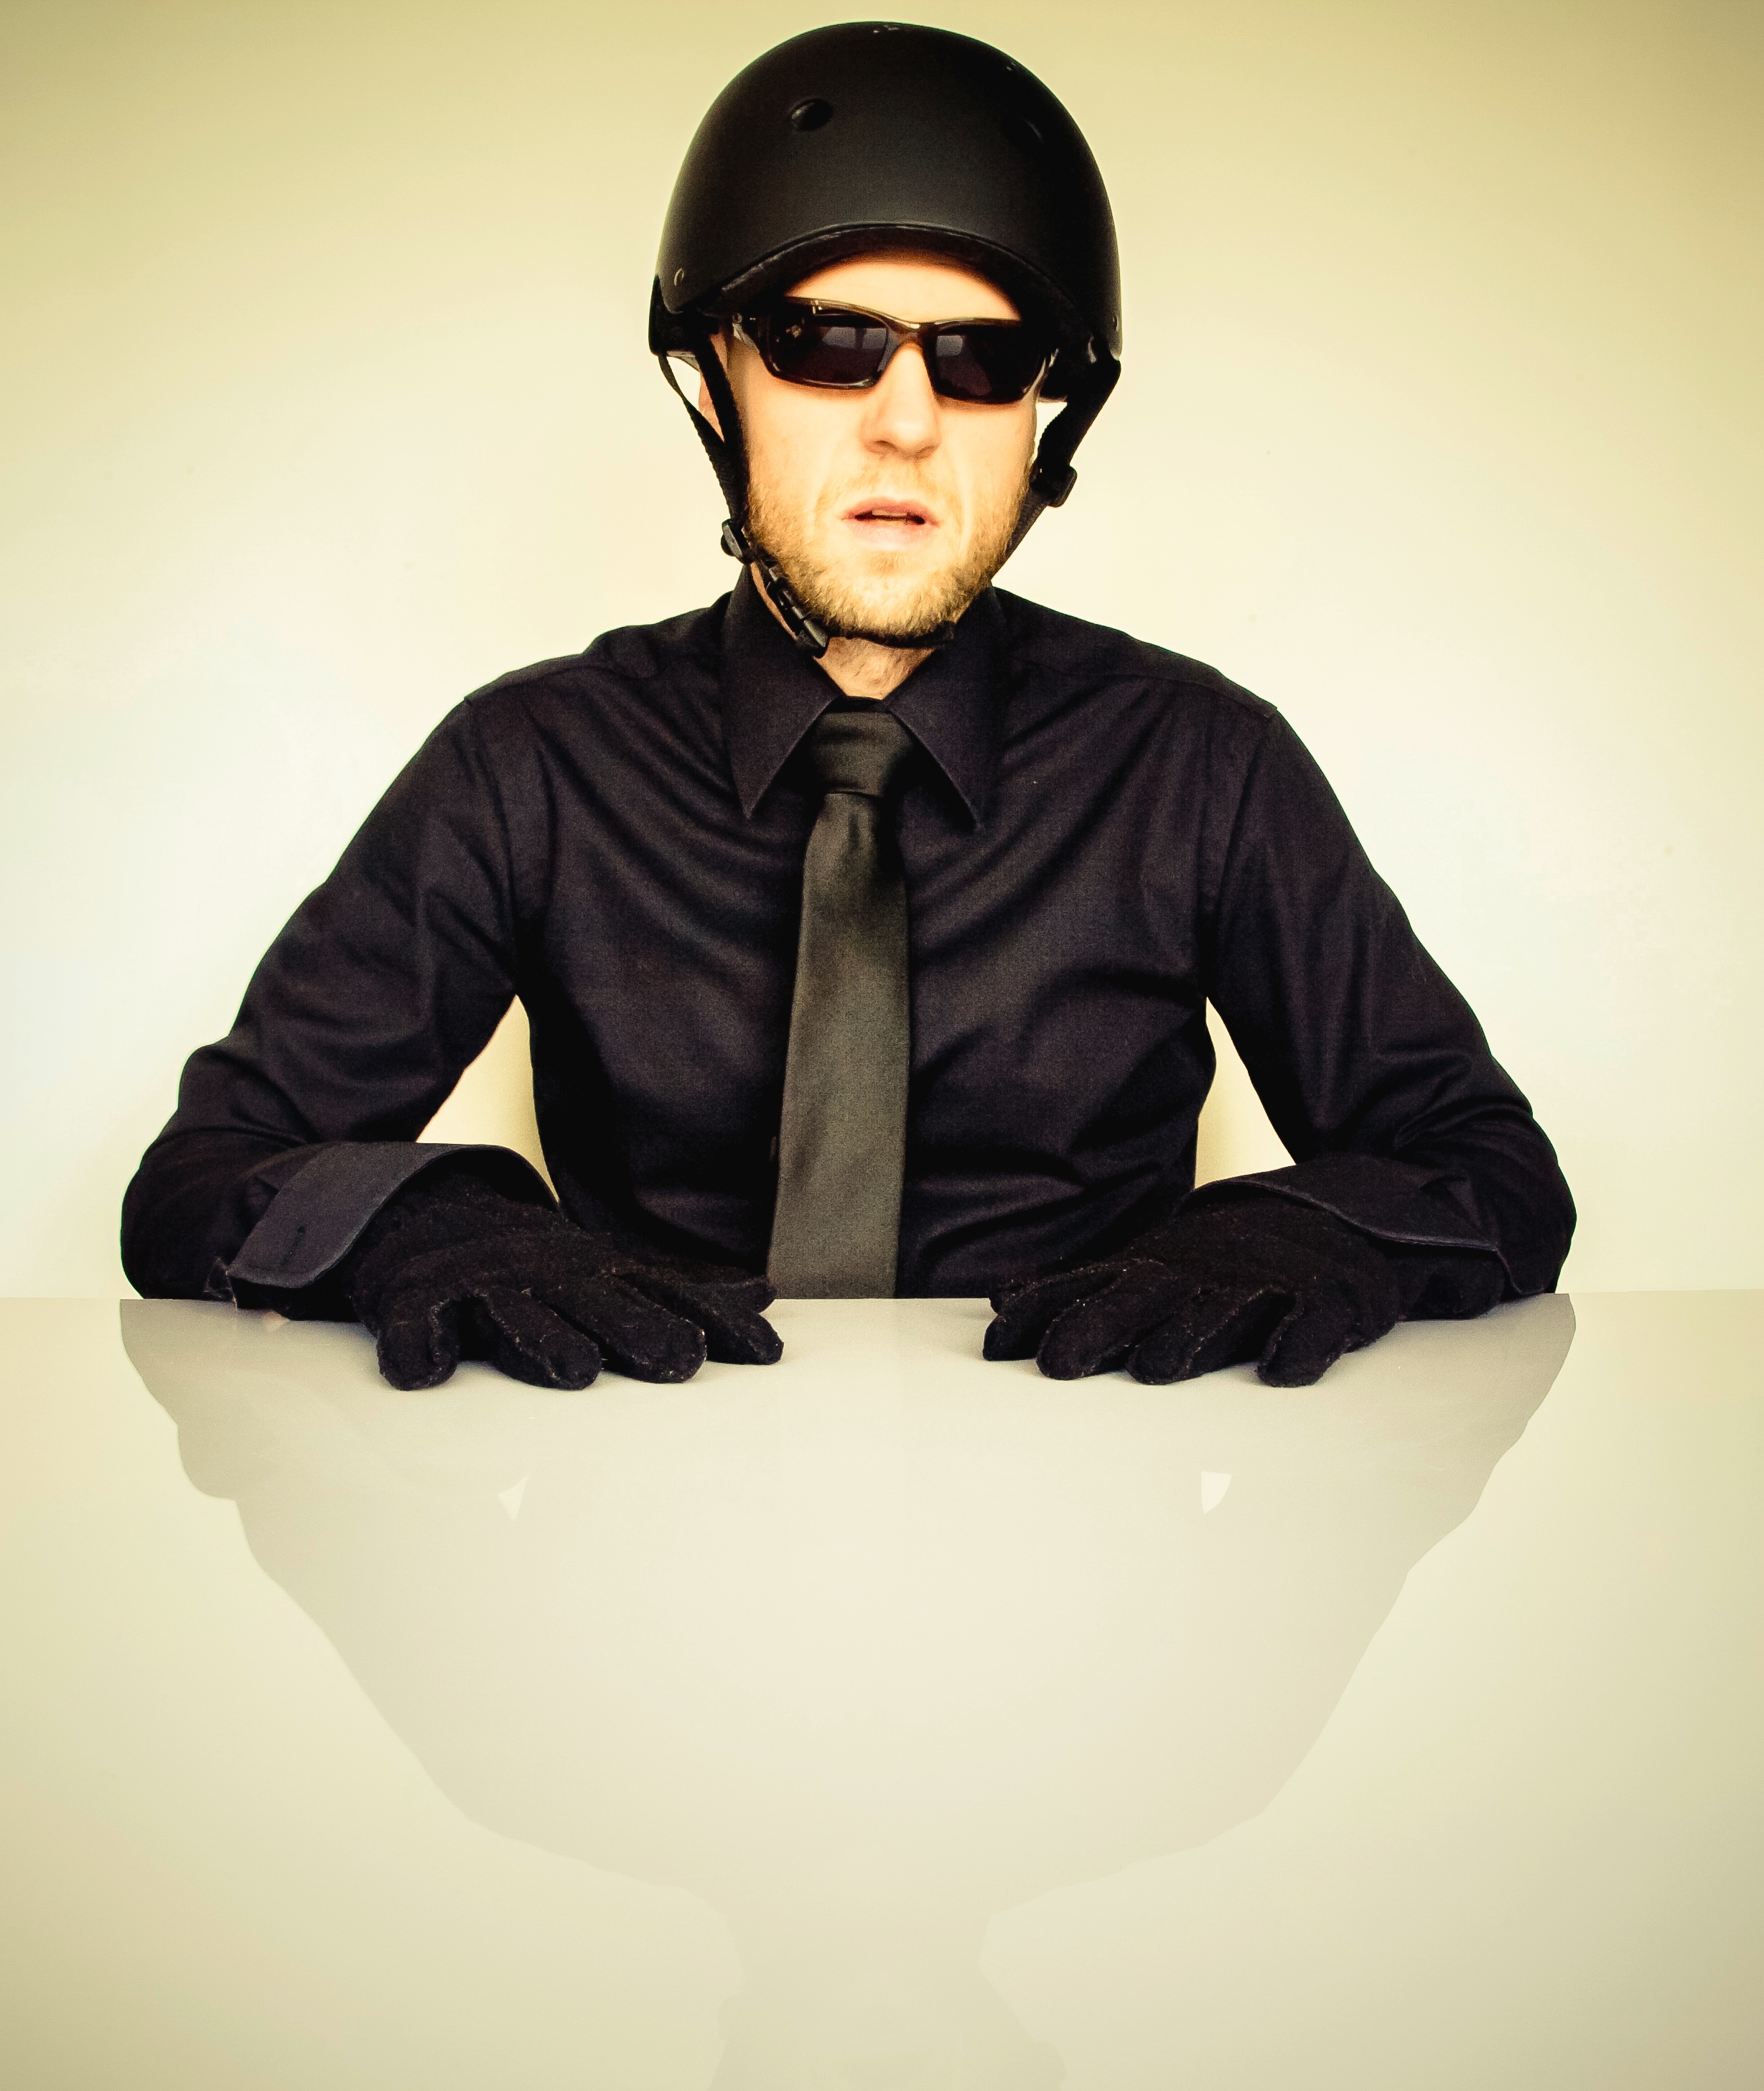
person, portrait, model, fashion, clothing, black, outerwear, gentleman, glasses, eyewear, photo shoot